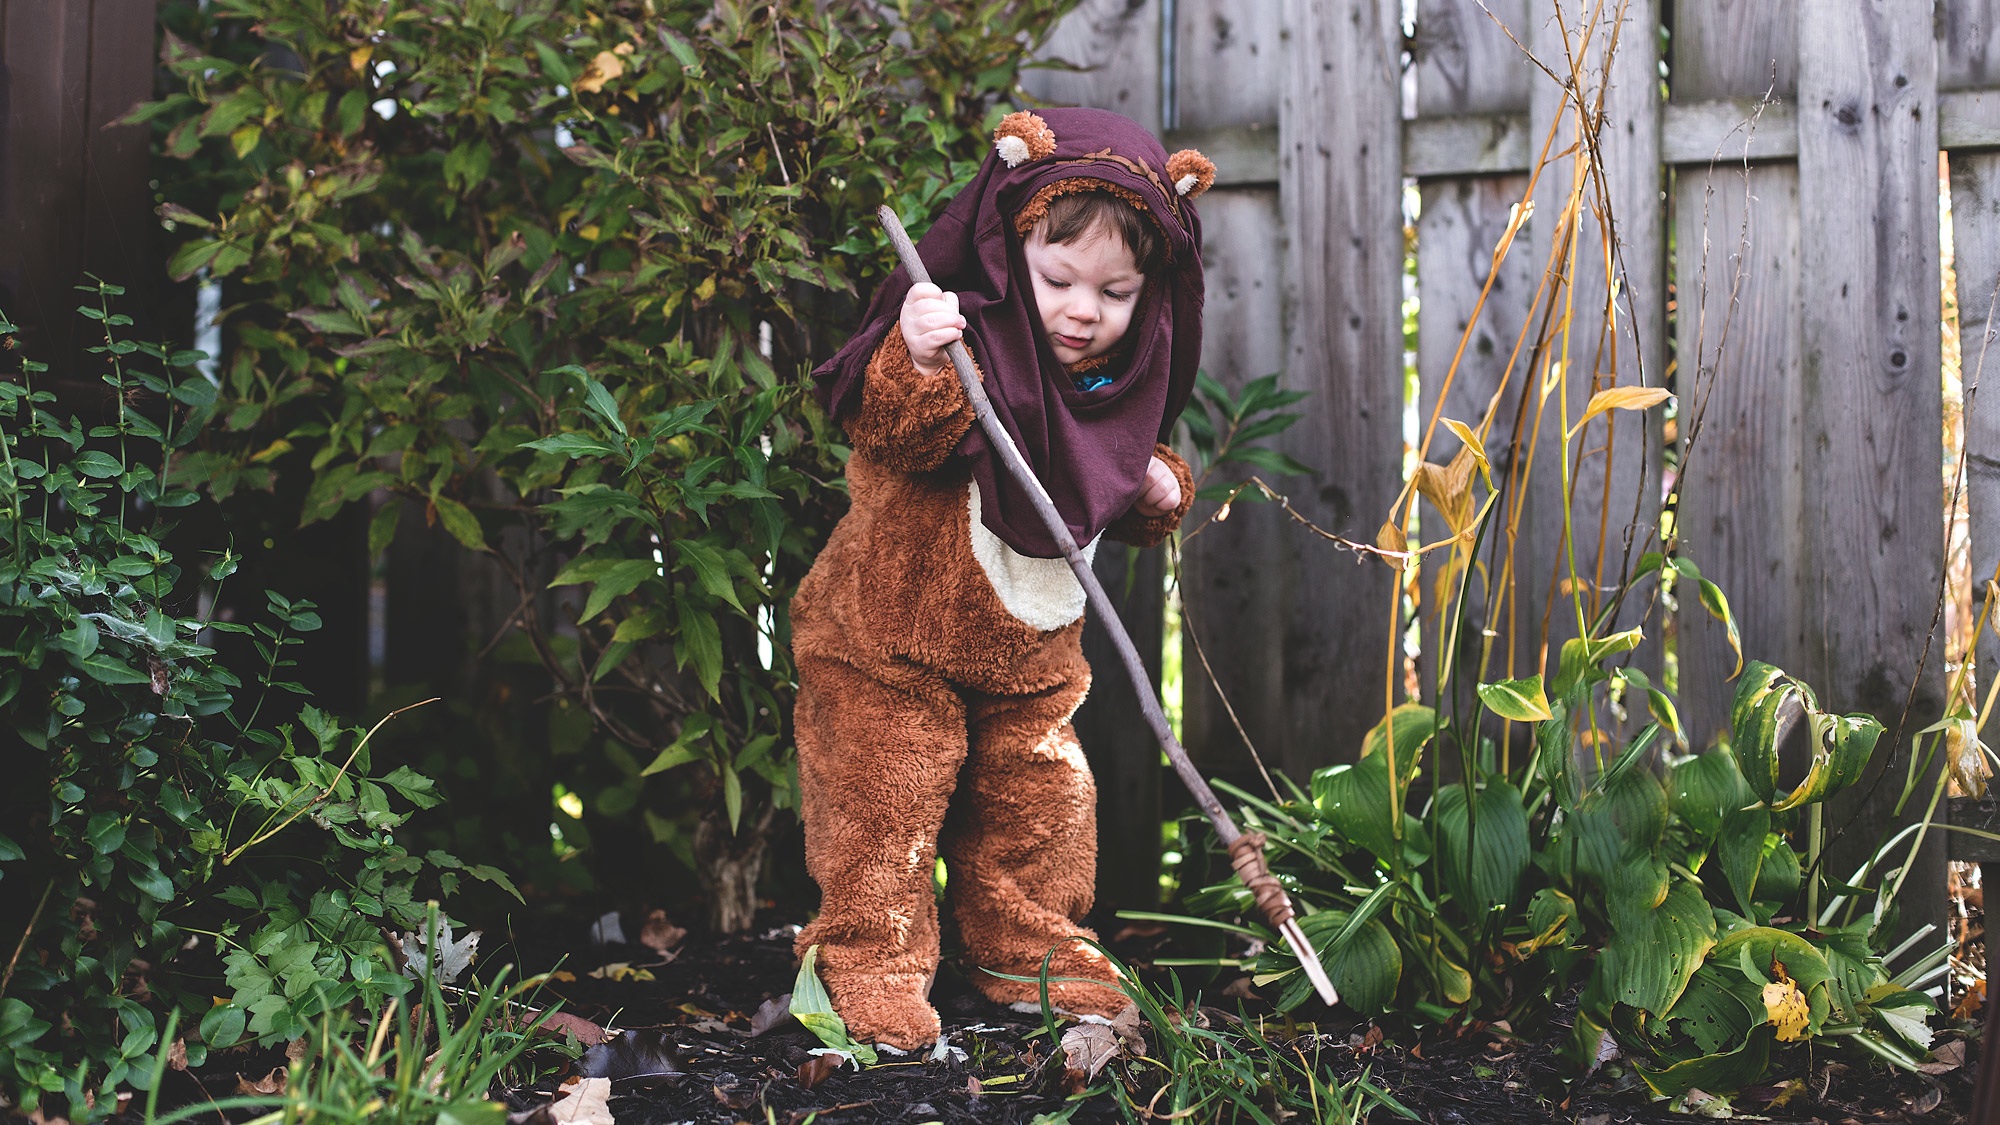
forest, flower, jungle, agriculture, garden, rainforest